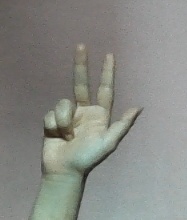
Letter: al